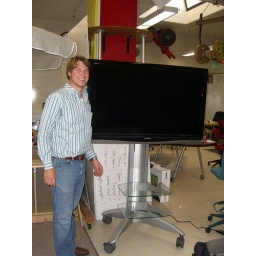
Philipp Skogstad in front of the big mobile video conferencing screen @Stanford loft